Dusky grizzled skipper

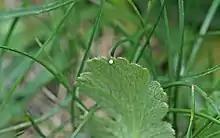
Egg, Verbano-Cusio-Ossola, Piemonte, Italy

The species is widespread in the Central Pyrenees and from the western to the eastern Alps (from France to Italy, Switzerland, Germany and Austria). In addition, "Pyrgus cacaliae" occurs in the Balkans in the Dinaric Mountains of Bosnia-Herzegovina, in the Central Carpathians of Romania and in the Rila, Pirin and Stara Planina Mountains of Bulgaria.